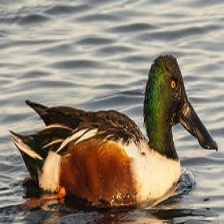
Species: NORTHERN SHOVELER
Scientific name: SPATULA CLYPEATA
ImageNet parent category: drake